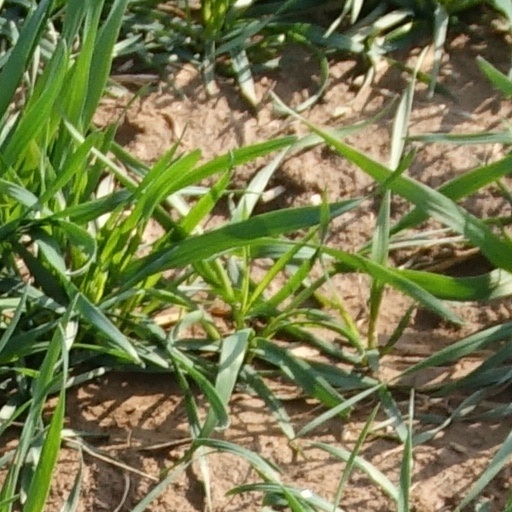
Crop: wheat